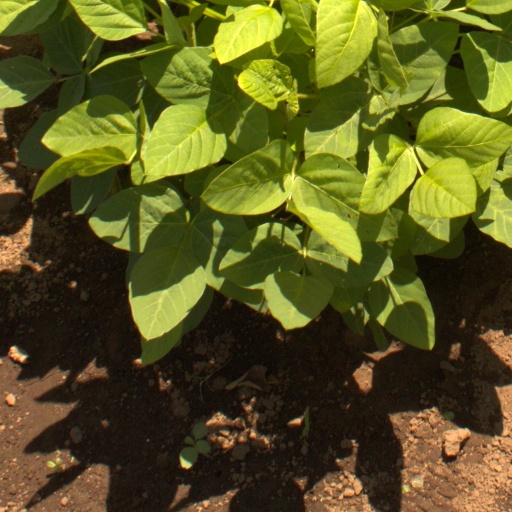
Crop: soybean